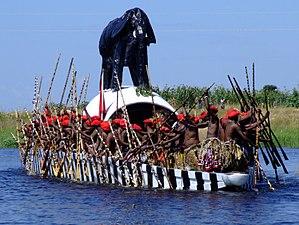
La culture de la Zambie, pays enclavé d'Afrique australe, désigne d'abord les pratiques culturelles observables de ses 15 000 000 d'habitants.
Cet article recense les sites inscrits au patrimoine mondial en Zambie.